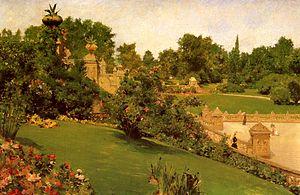
Central Park est un espace vert américain d'une superficie de 341 hectares, situé dans l'arrondissement de Manhattan à New York. Il est géré par la Central Park Conservancy qui dispose d'un budget annuel de 200 millions de dollars, et est entretenu au même titre que les autres espaces verts de la ville par le New York City Department of Parks and Recreation.